Battle of Focchies

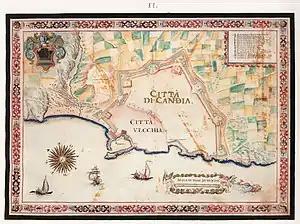
A Venetian engraving of the Kingdom of Candia, by Francesco Basilicata

After the loss of Cyprus to the Ottomans in the fourth Ottoman–Venetian War (1570–1573), the island of Crete (the "Kingdom of Candia") was the last major overseas possession of the Venetian Republic. Its important strategic position made it an obvious target for future Ottoman expansion, while its size and fertile ground, together with the bad state of its fortresses, made it a more tempting prize than Malta. On the Venetian side, the Serenissima, with its weak military and great dependence on uninterrupted trade, was anxious not to provoke the Ottomans. Hence Venice scrupulously observed the terms of its treaty with the Ottomans, securing over sixty years of peaceful relations. By the early 17th century moreover, Venetian power had declined considerably. Its economy, which had once prospered because of its control over the Eastern spice trade, had suffered as a result of the opening of the new Atlantic trade routes, and from the loss of the important German market because of the Thirty Years' War. In 1645, the war broke out as Ottoman forces moved to capture Crete from the Venetians.